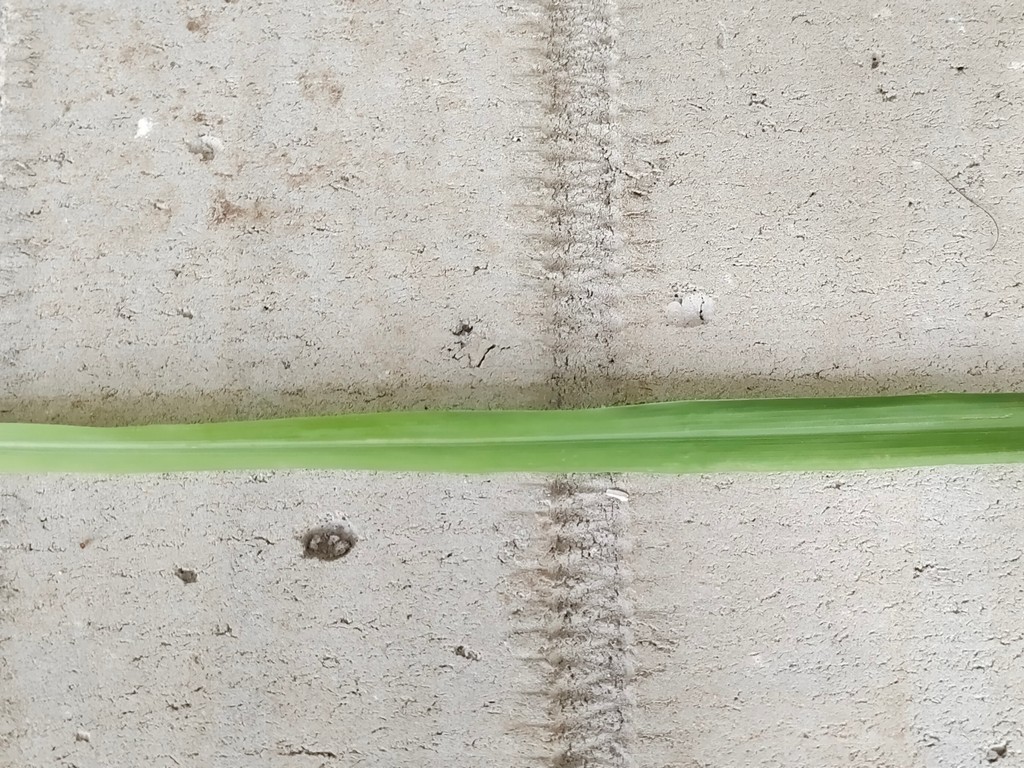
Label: Healthy